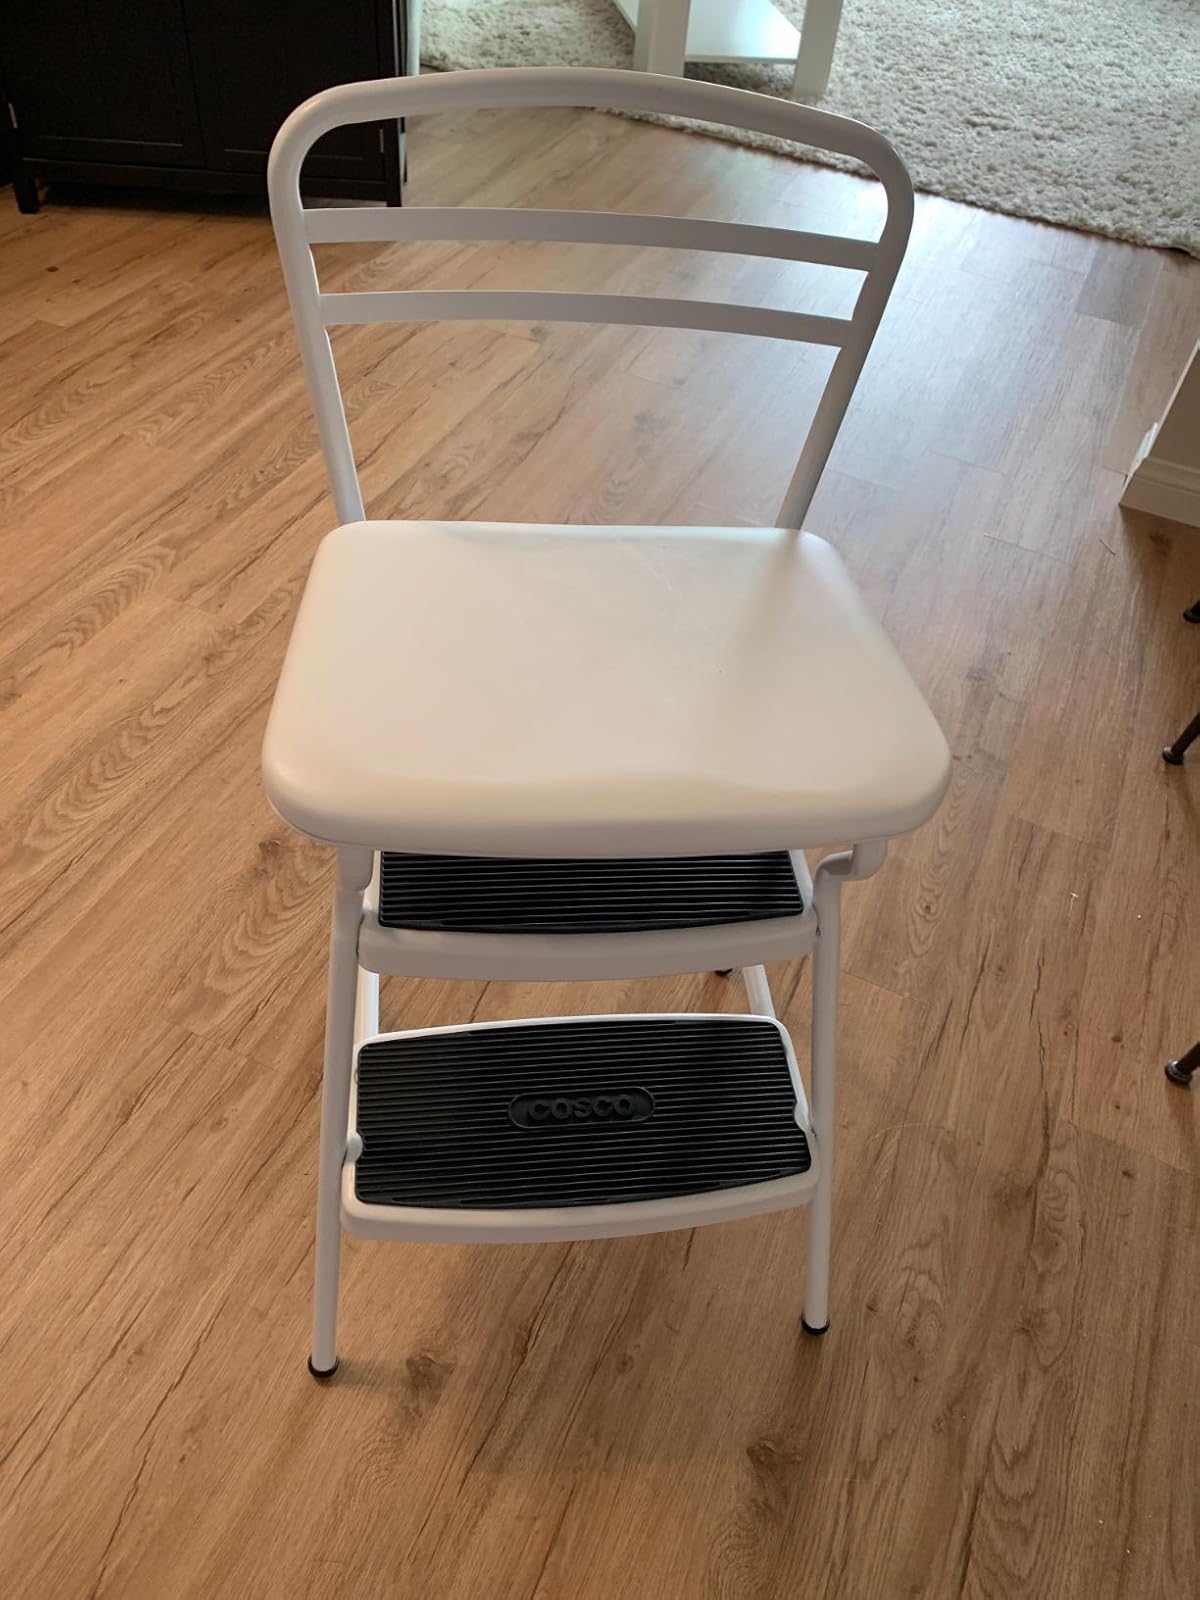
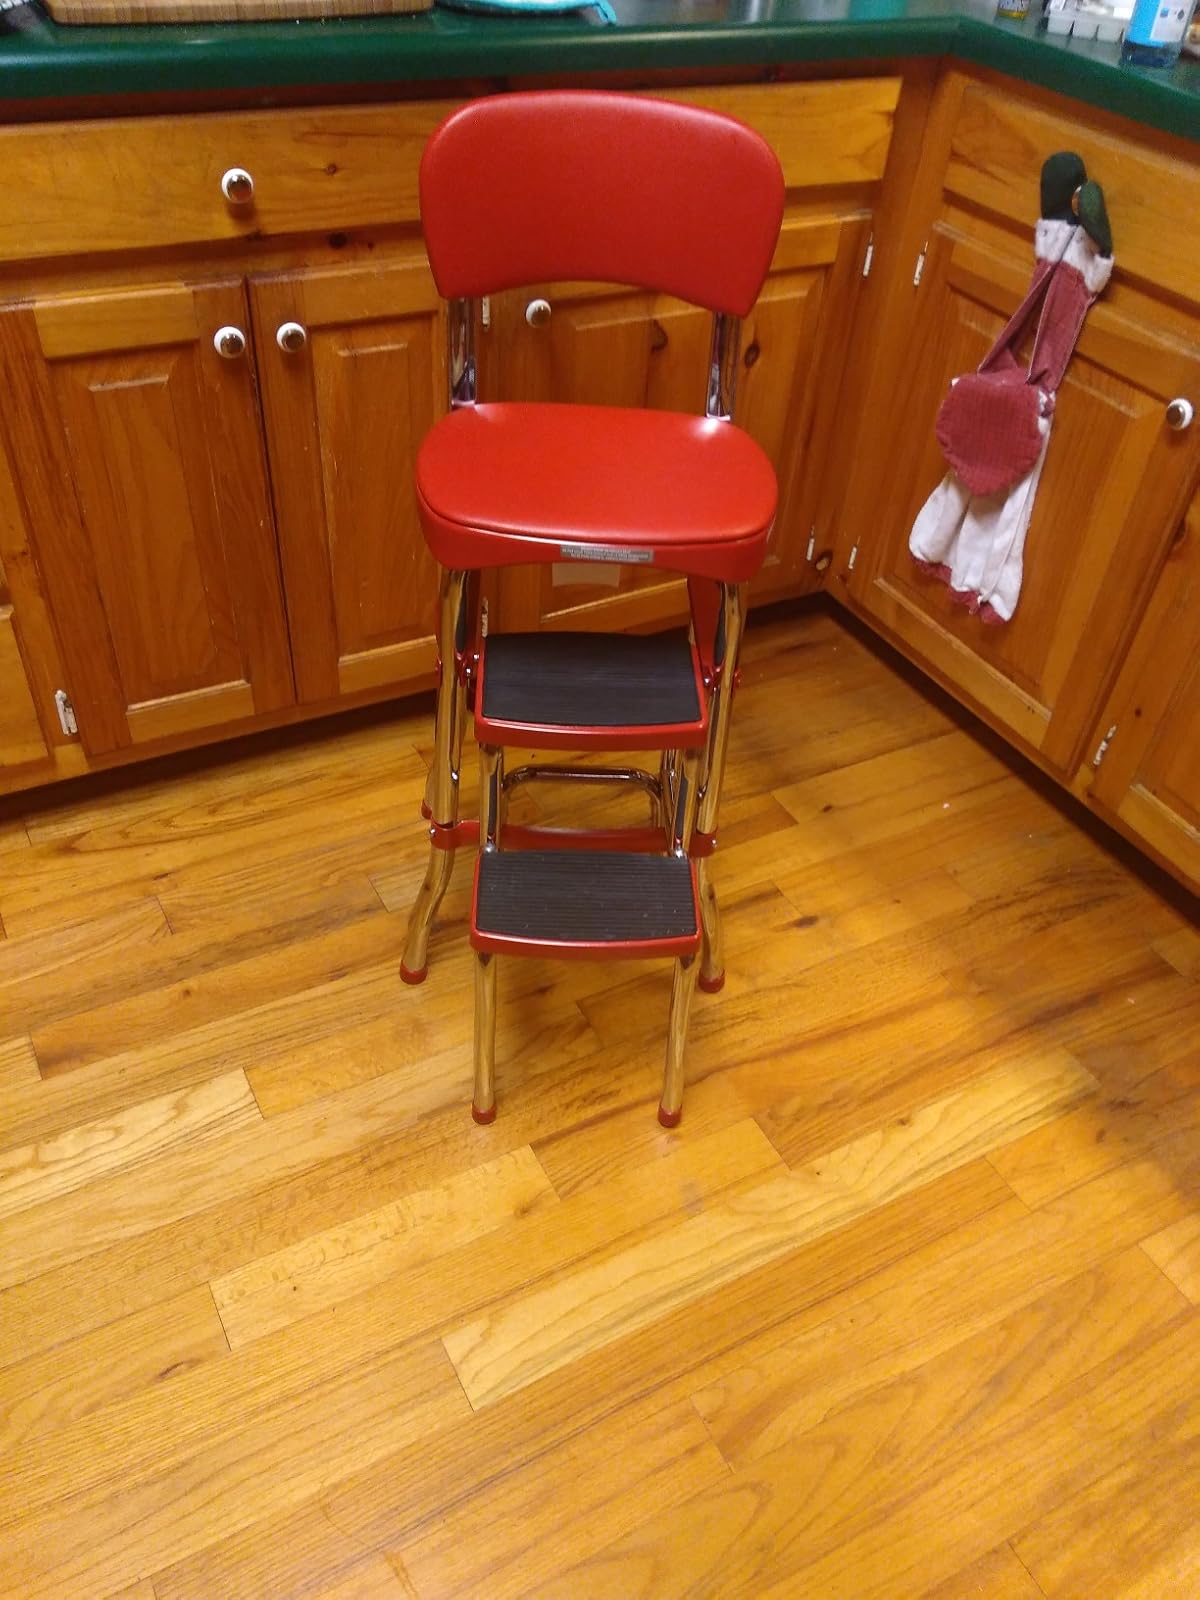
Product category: items_chair
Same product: no